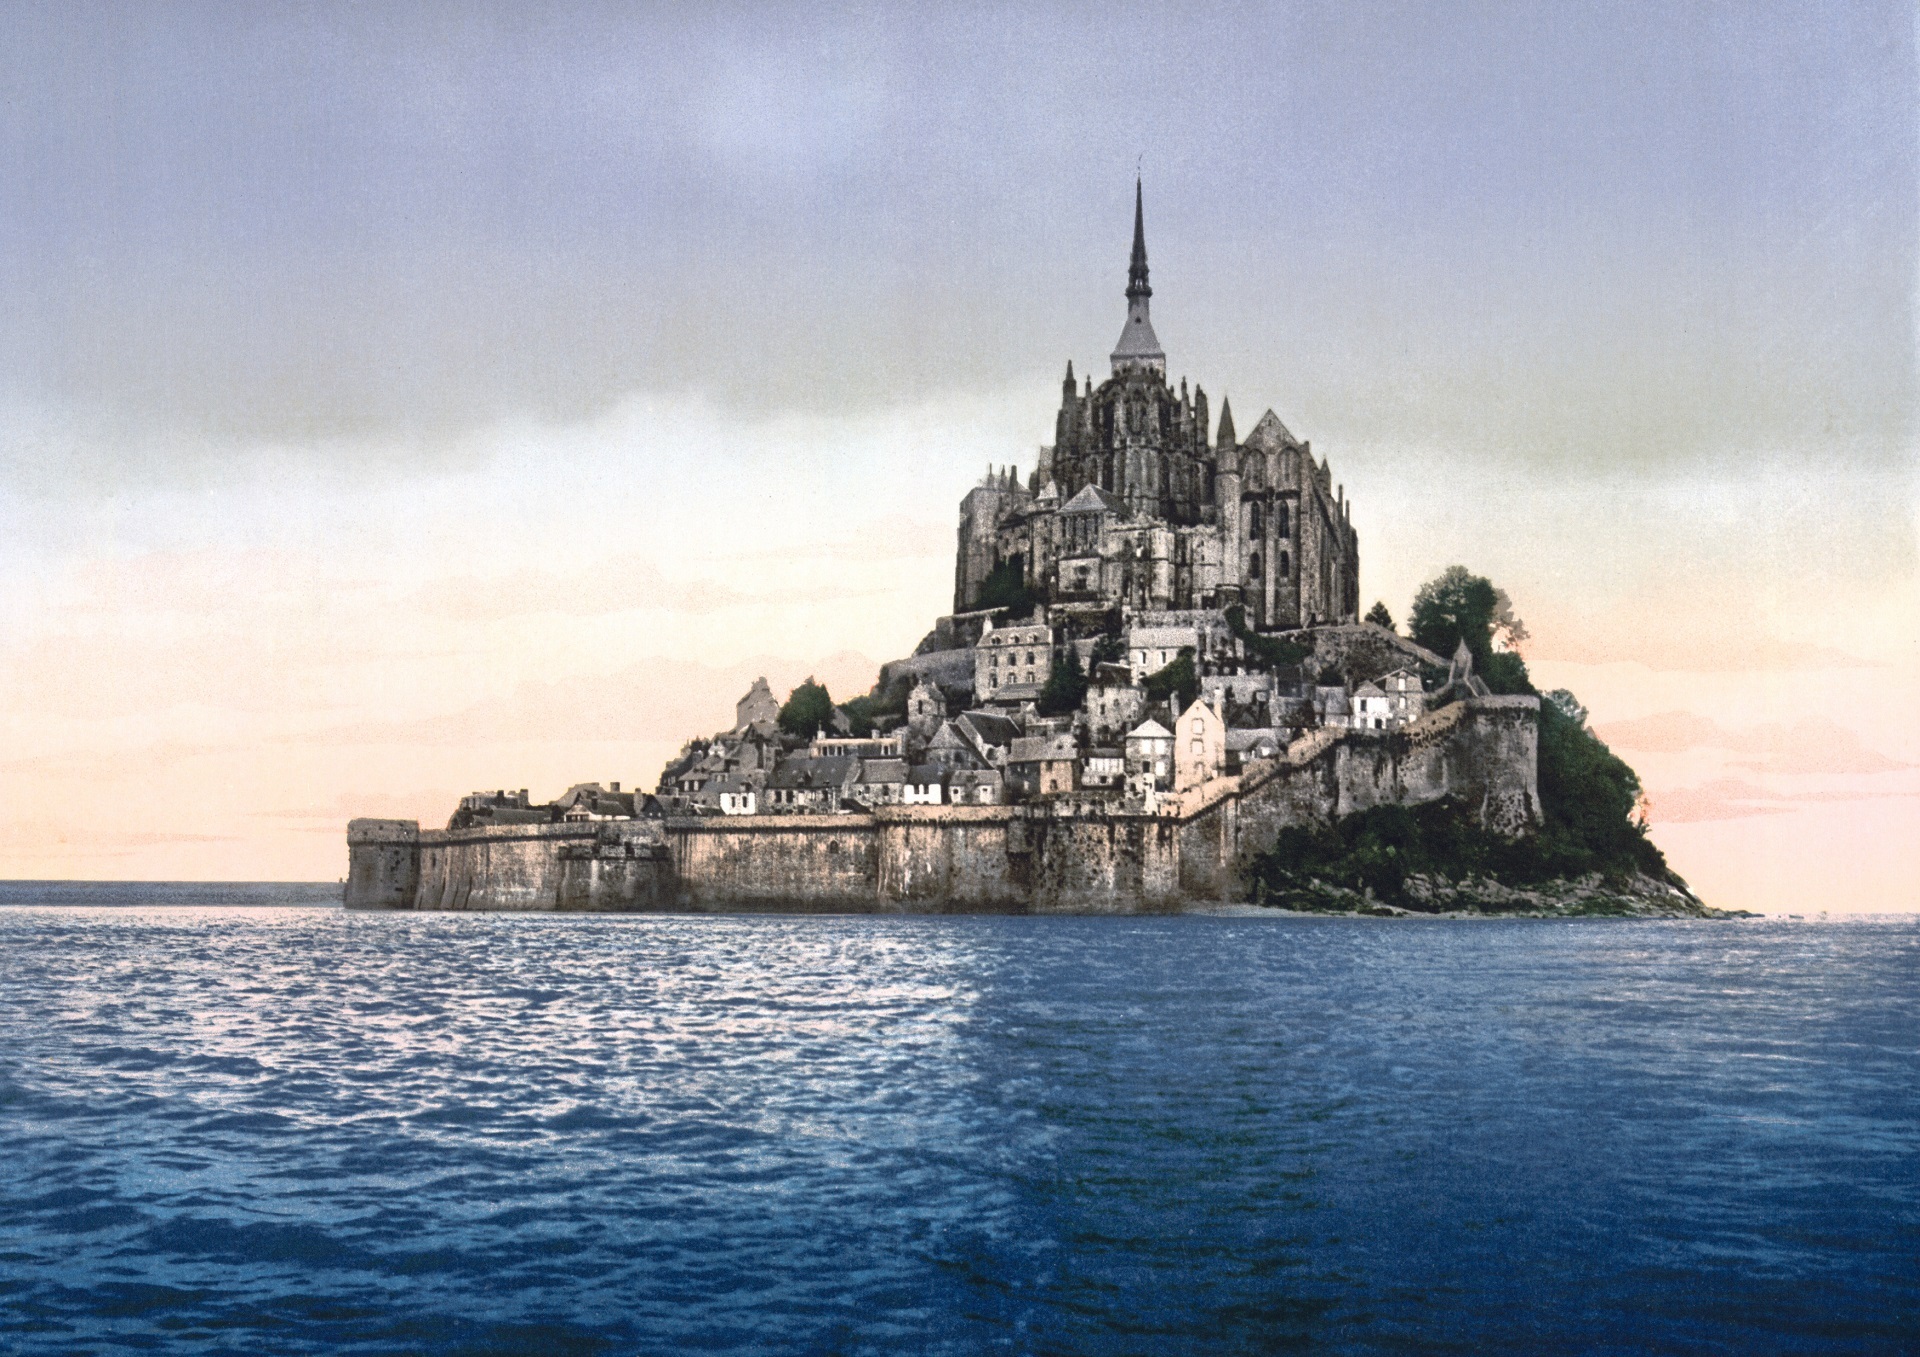
sea, water, rock, ocean, sky, panorama, tourist, travel, france, europe, vehicle, island, castle, landmark, church, cathedral, historic, colorful, tourism, fortress, monastery, normandy, famous, abbey, warship, brittany, bretagne, mont st michel, naval ship